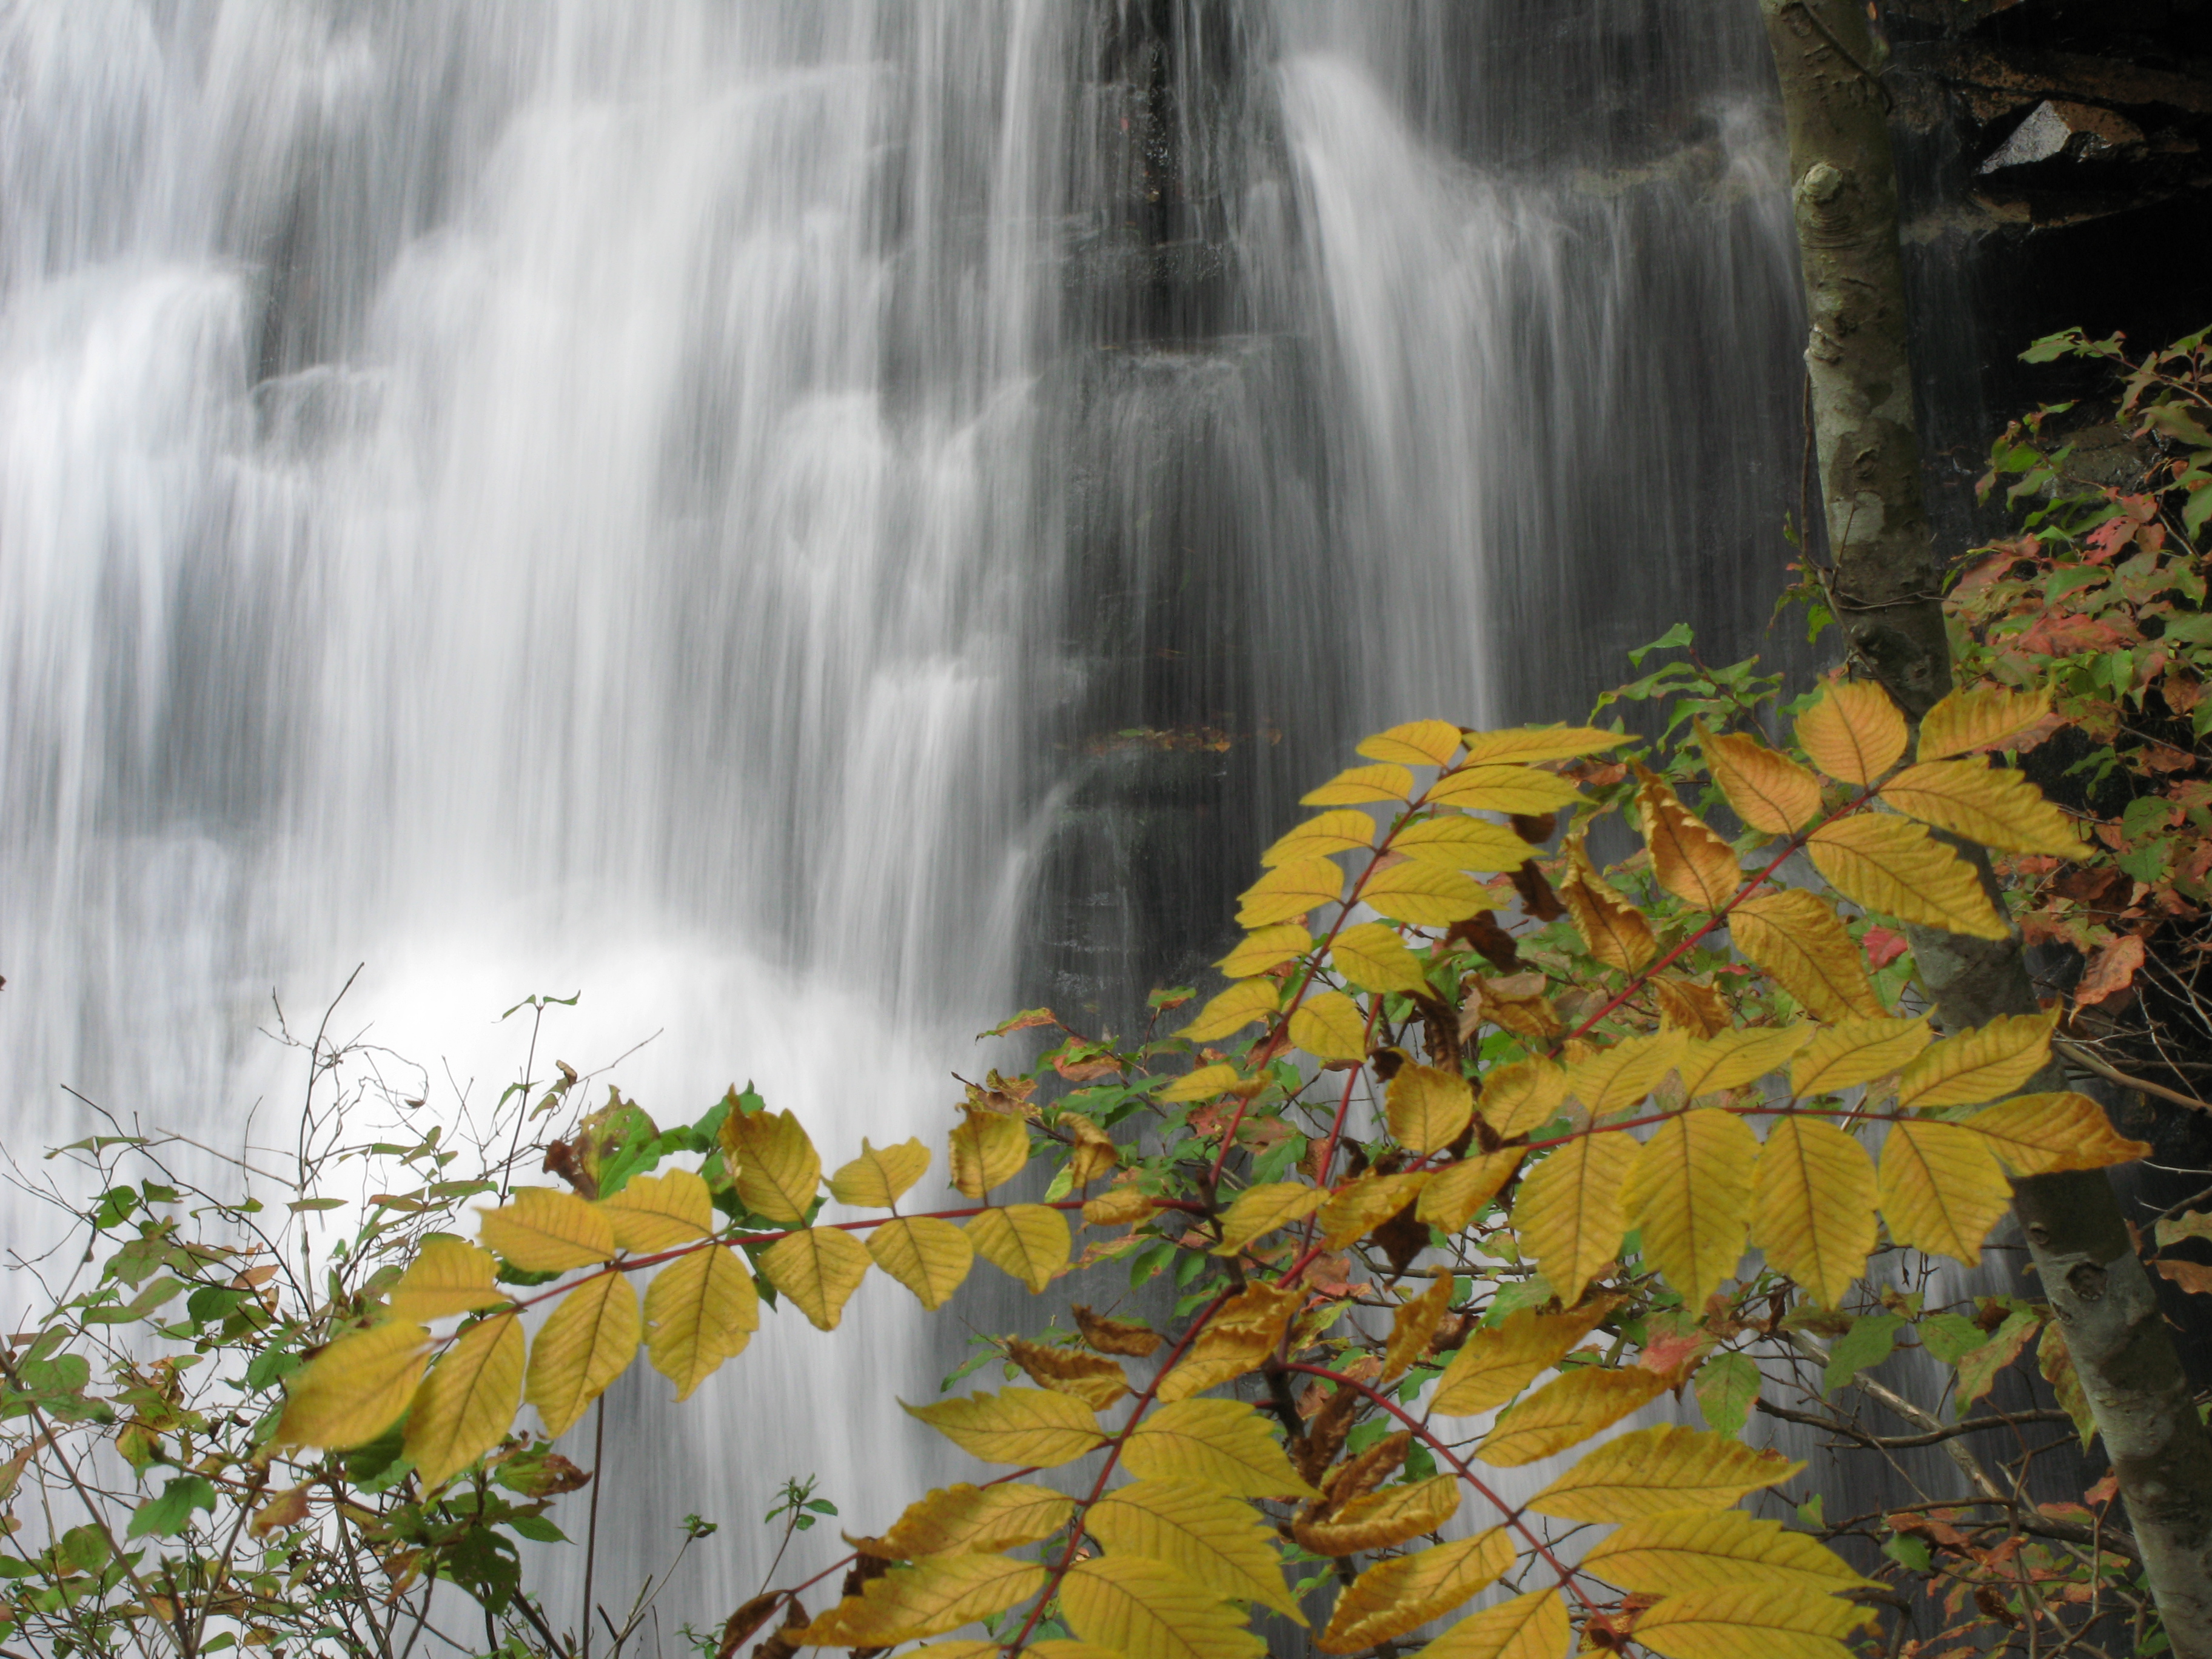
tree, water, nature, waterfall, sunlight, leaf, fall, flower, stream, high, autumn, botany, gorge, season, body of water, wasserfall, hires, water feature, hi, res, g7